Madame de Pompadour

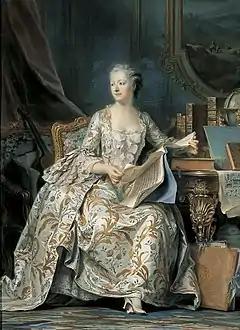
Madame de Pompadour, pastel by Maurice Quentin de La Tour, shown at the Paris Salon, 1755 (Louvre)

In 1755, she was approached by Wenzel Anton, Prince of Kaunitz-Rietberg, a prominent Austrian diplomat, asking her to intervene in the negotiations which led to the Treaty of Versailles. This was the beginning of the Diplomatic Revolution, which saw France allied to their former enemy Austria.